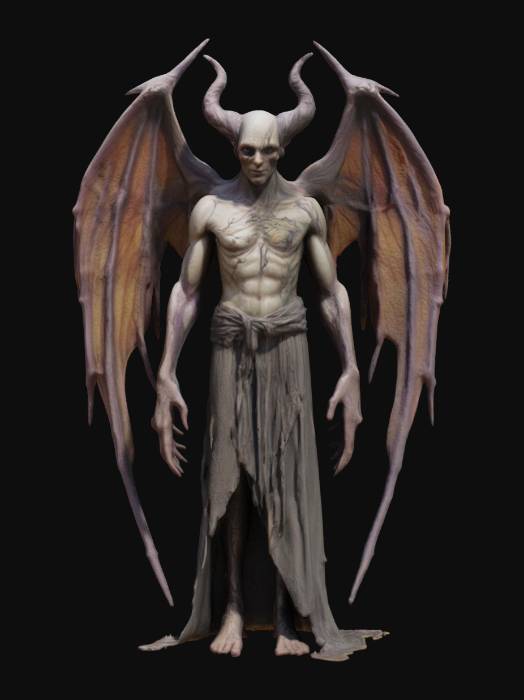
미적 점수 (1~10점): 4